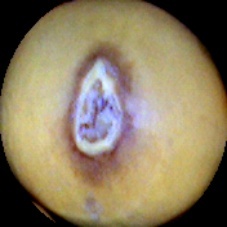
Label: Broken